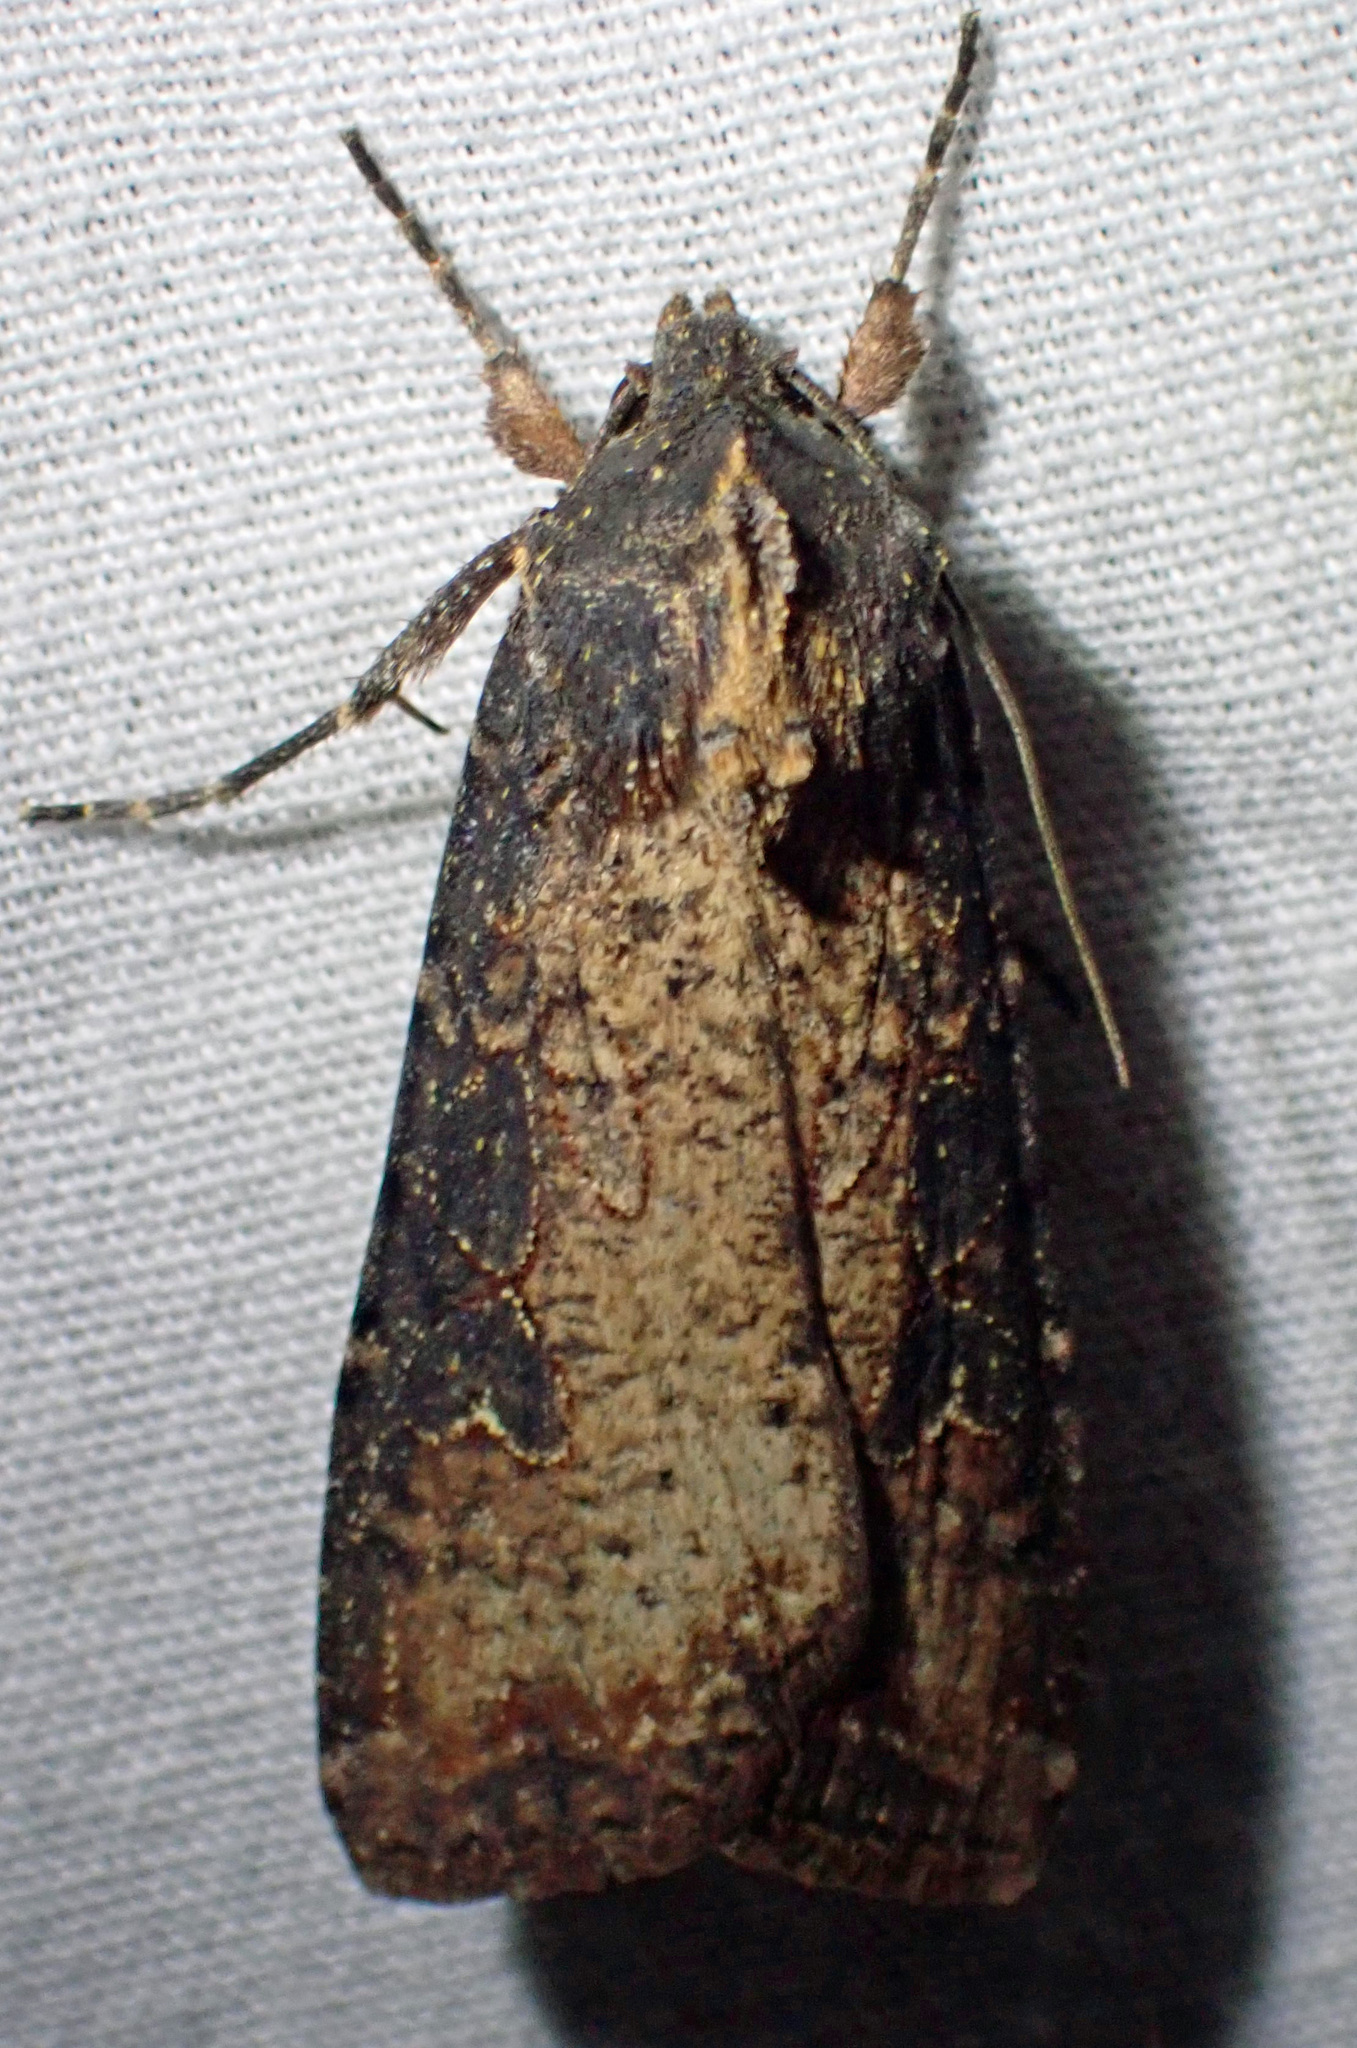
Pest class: cutworms